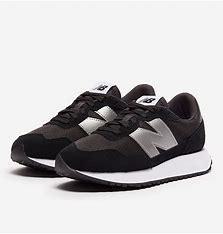
Brand: New
Model: Balance 237